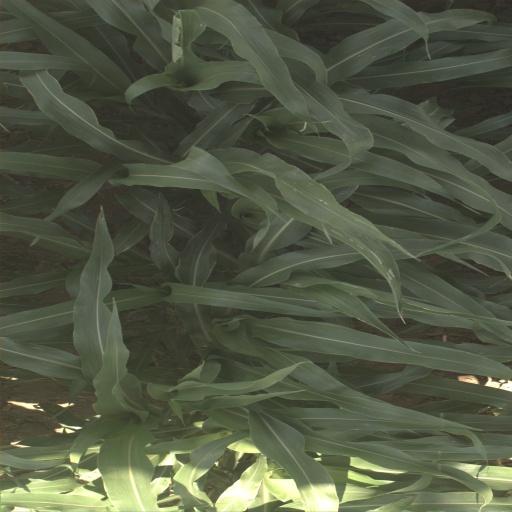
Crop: sorghum